Model (art)

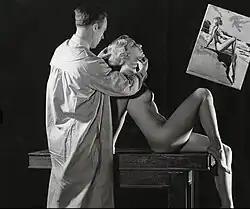
Photographer Earl Moran working with model Zoë Mozert in the 1930s

Unlike commercial modeling, modeling in an art school classroom is for the purpose of teaching students of art how to draw humans of all physical types, genders, ages, and ethnicities.